Mark Magsayo

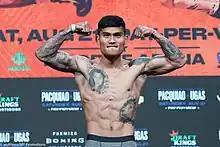
Magsayo in 2021

Jessel Mark Araula Magsayo (born June 22, 1995) is a Filipino professional boxer who held the WBC featherweight title in 2022.